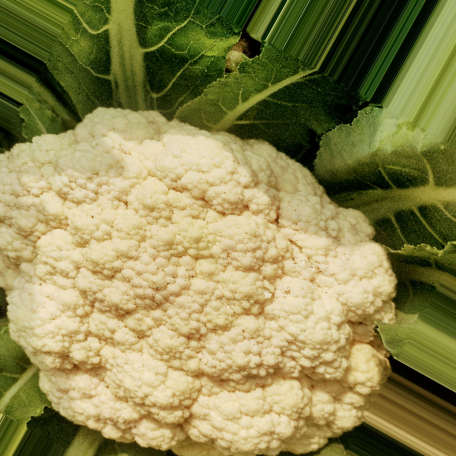
Label: Disease Free